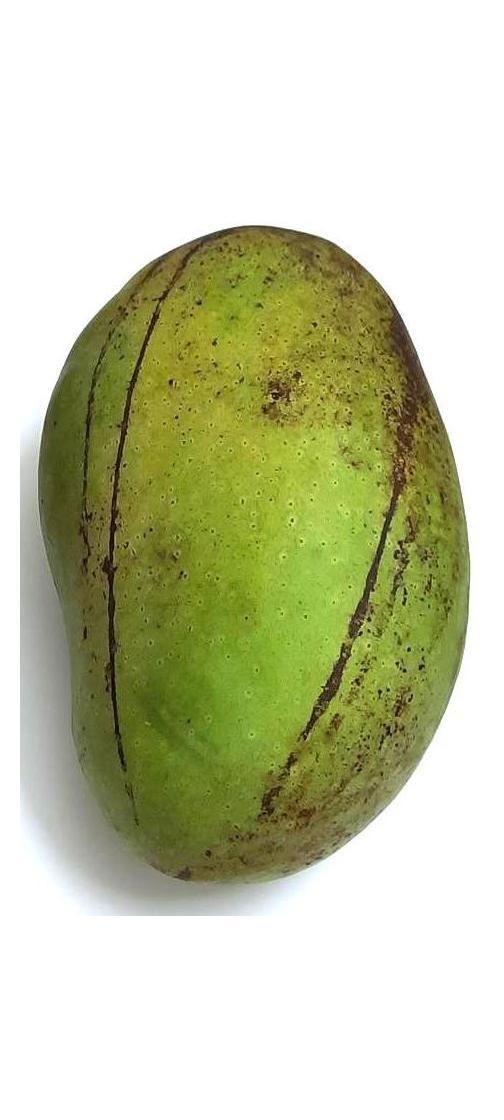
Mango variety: Fazli Shurmai